Jōmyō-ji

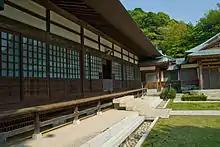
Jōmyō-ji's Main Hall (Hondō)

In the second half of the 14th century shōgun Ashikaga Yoshimitsu in Kyoto formally established the network of Zen temples called "Five Mountain System" ("Gozan seido" in Japanese) to help the shogunate rule the country. Jōmyō-ji was fifth of the "Kamakura Gozan", the five temples which presided over the system's Kantō sector, and was given facilities worthy of its status, including over 20 "". However, in 1438 Kamakura Kubō Ashikaga Mochiuji rebelled against Kyoto's shogunate, was defeated and was forced to kill himself to avoid capture. After his death, Kamakura's decline, which had started when shōgun Ashikaga Takauji had decided to move his capital to Kyoto, accelerated further, and the Kamakura Gozan followed the city into obscurity and neglect. When poet Gyōe in the summer of 1487 visited the temple, found it invaded by grasses and moss. During the turbulent Sengoku period Jōmyō-ji, as the city in general, was to suffer a lot of violence and destruction.